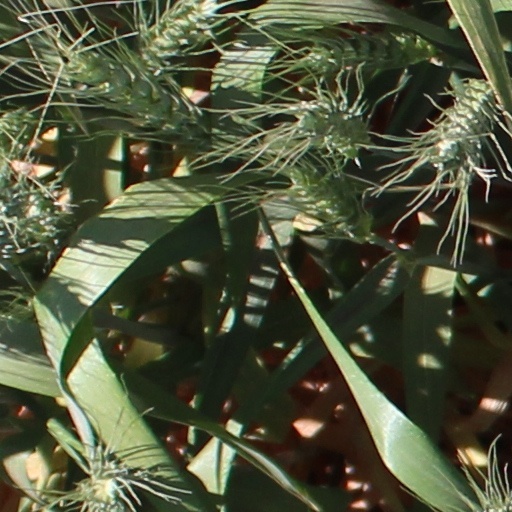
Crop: wheat